Busto Arsizio

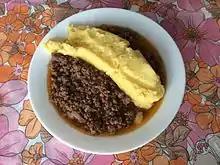
"Bruscitti" served with "polenta" porridge

As early as the 13th century, there is evidence of the existence of a Via de Bollono that ran from the Porta Basilica meadow to the Cairora farmstead, in the direction of today's Corso Sempione. The toponym does not appear in the "Libro della decima" (Book of the tithe) of 1399, probably because, as Pietro Antonio Crespi Castoldi reports, not all the houses in the village were subject to the tithe, particularly those located along this road axis. The name Via Bollono was retained until the 17th century and continued as far as Buon Gesù. The route of the road is delineated both in the Teresian Cadastre, where it appears with the name Via Ballone, and in that of 1857, where it takes the name of "municipal road from Busto to Buon Gesù". In dialect, however, the road was called Strà Balòn, taking up the older name. The road continued to be called Strada Ballona until the early 20th century. With the first layout of the Ferrovia Mediterranea (Mediterranean Railway) the road was affected by the crossing of the tracks with its level crossing where it now crosses Viale della Gloria; from 1881 the Milan-Gallarate tramway also ran along the road. From the first decade of the 21st century, the street assumed its current name of Corso XX Settembre.